Land windsurfing

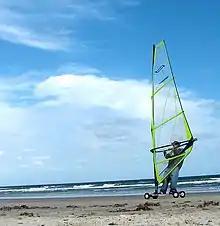
Terrasailing on the beach

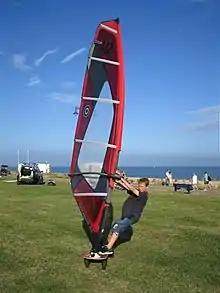
A turfdog land windsurfer.

Land windsurfing, also known as “Terrasailing”, “street sailing”, “land sailing” and “dirt windsurfing”, is a sport similar to traditional windsurfing that is performed on land rather than water. A four wheeled deck, similar to a mountain board or skateboard deck, is commonly used in conjunction with a mast and sail in order to project the board across land.